Anthony Fokker

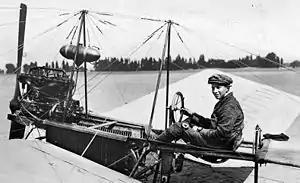
Fokker in "de Spin"

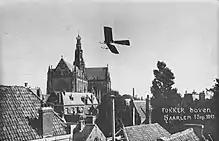
Fokker flies around the Grote Kerk in Haarlem on 1 September 1911

Fokker's interest in flight stemmed from Wilbur Wright's exhibition flights in France in the summer and fall of 1908. In 1910, aged 20, Fokker was sent by his father to Germany to receive training as an automobile mechanic at Bingen Technical school, but his interest was in flying, so he transferred to the Erste deutsche Automobil-Fachschule in Mainz. That same year Fokker built his first aircraft ""de Spin"" ("the Spider"), which was destroyed when his business partner flew it into a tree. He gained his flying certificate in his second ""Spin"" aircraft, which shortly thereafter was also destroyed by the same business partner, prompting Fokker to end their cooperation. In his own country, he became a celebrity by flying around the tower of the Grote or St.-Bavokerk in Haarlem on 1 September 1911, with the third version of the ""Spin"". One day earlier, on Queen's Day (31 August, Queen Wilhelmina's birthday), Fokker had already taken the opportunity to make a couple of demonstration flights in Haarlem in the same aircraft.